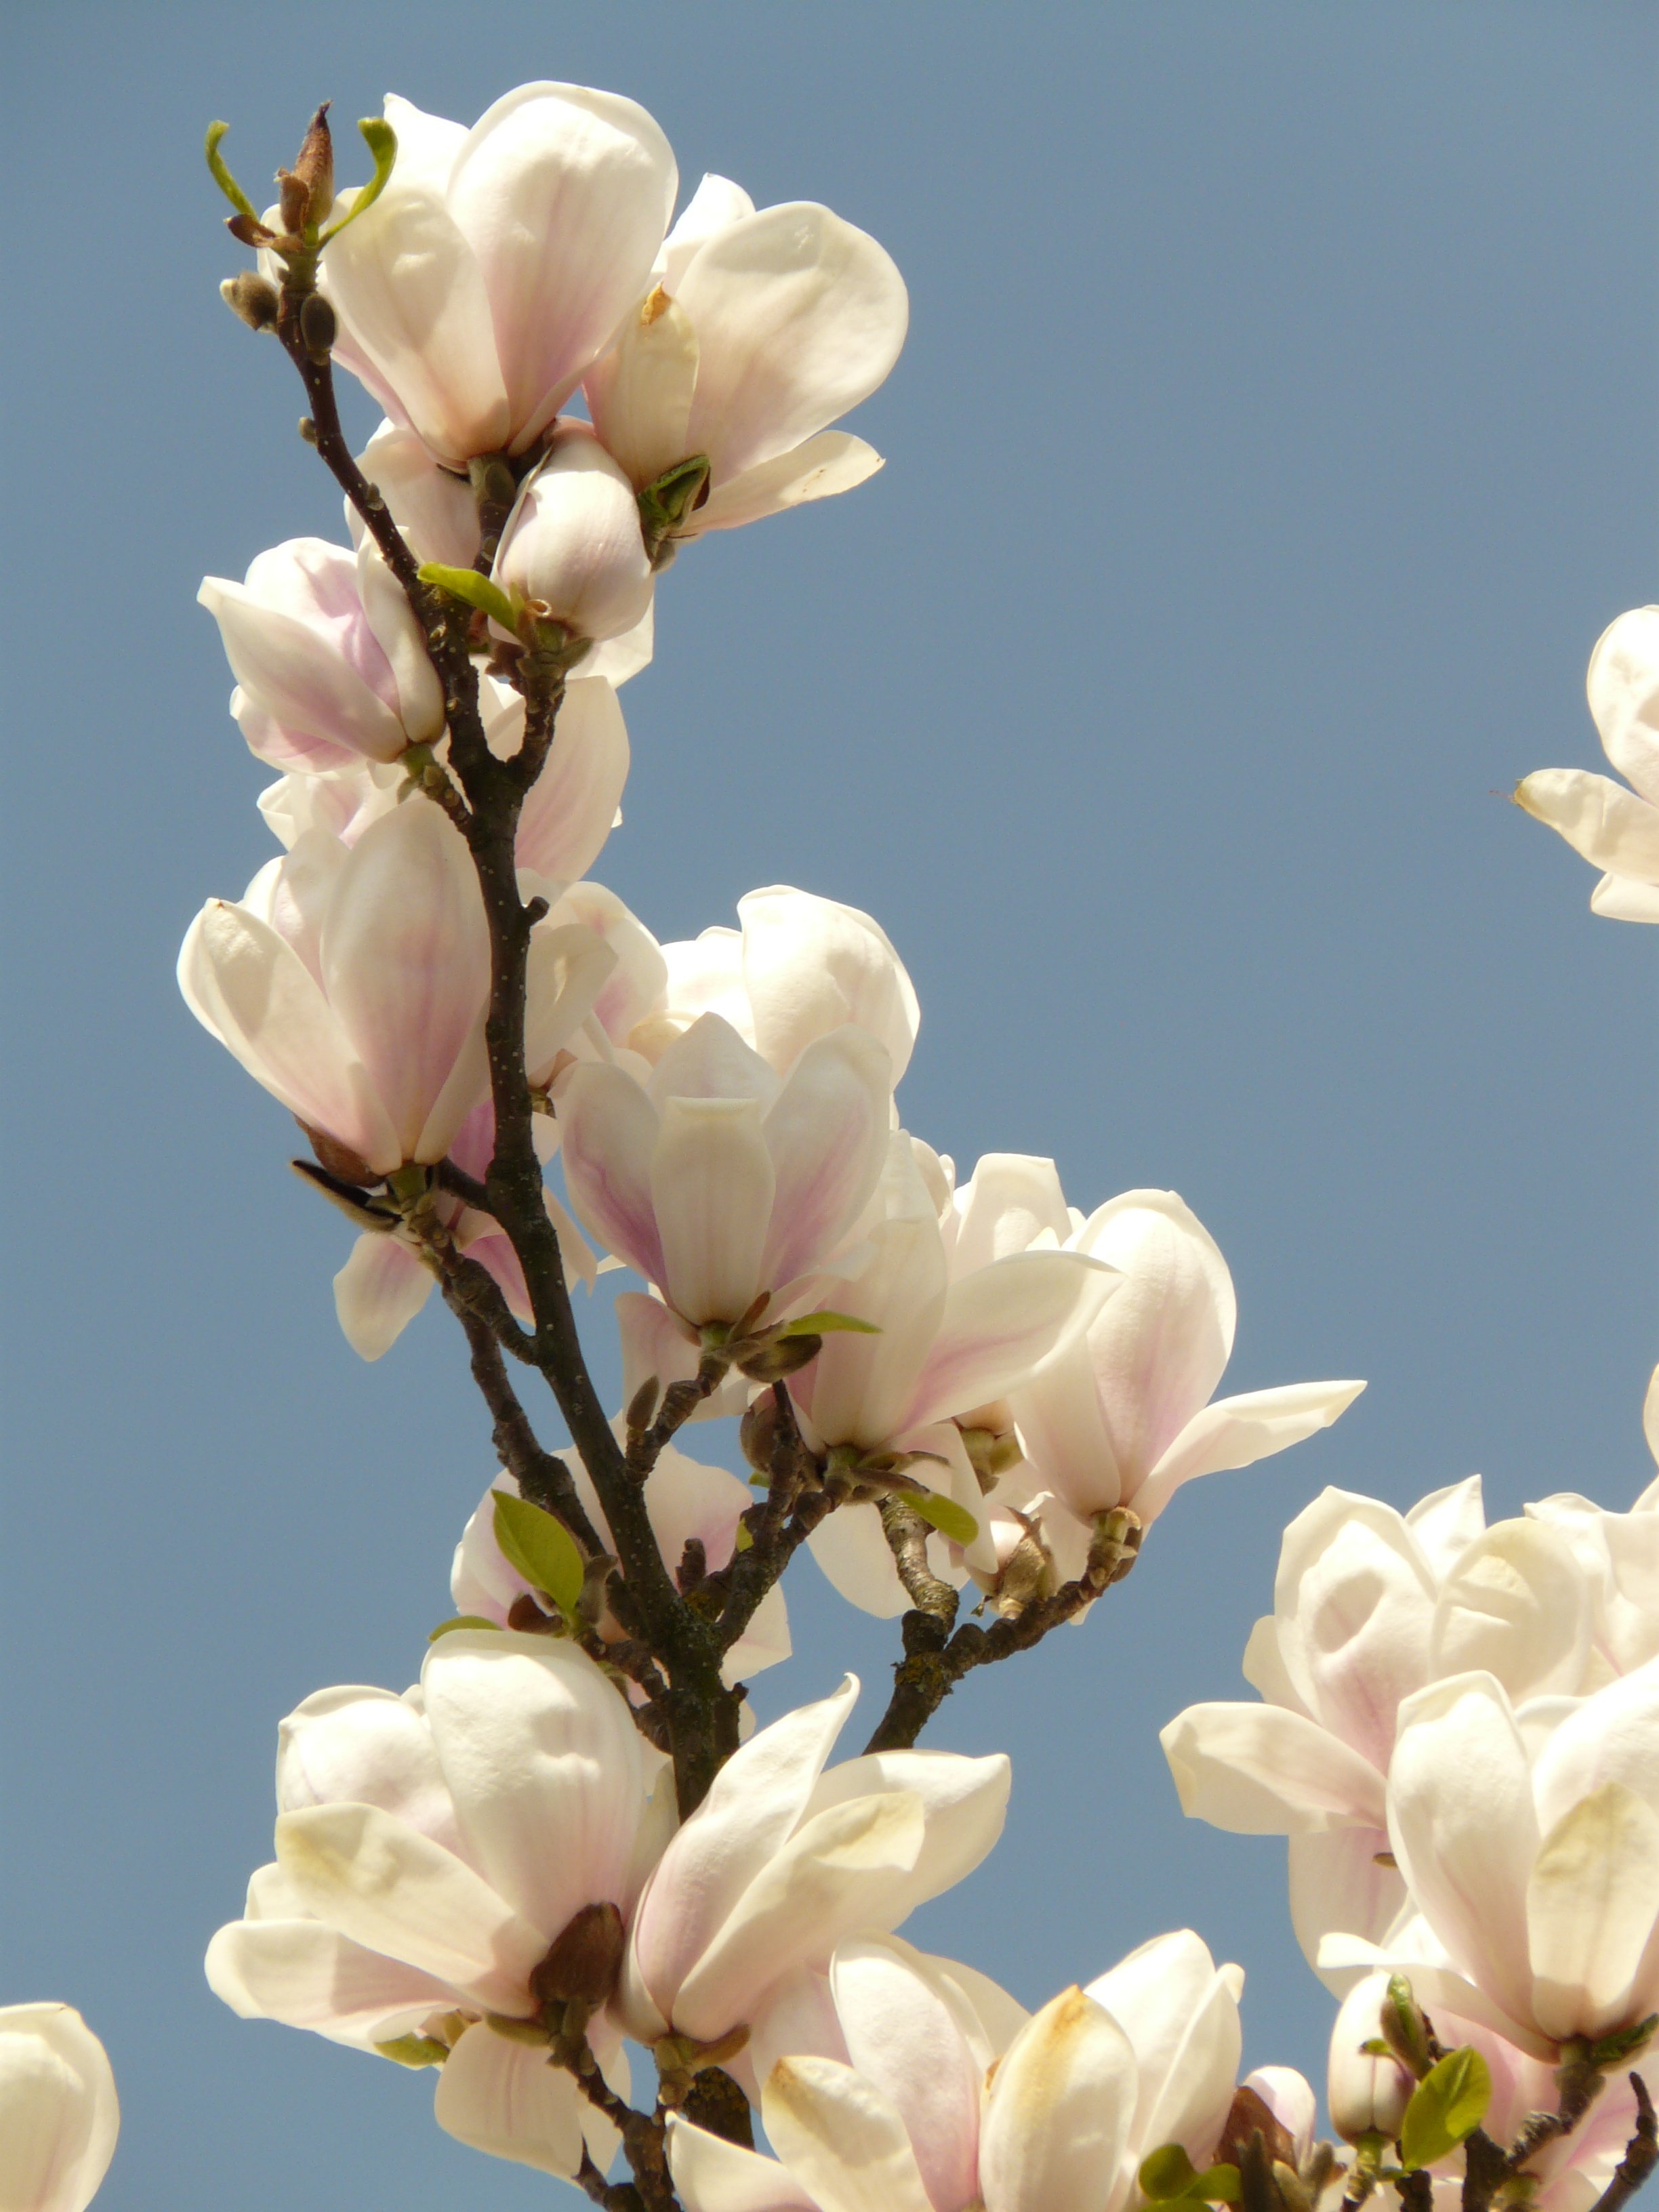
tree, branch, blossom, plant, flower, petal, bloom, bush, spring, produce, botany, flora, ornamental, magnolia, macro photography, flowering plant, land plant, magnolia family